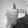
ASL letter: T